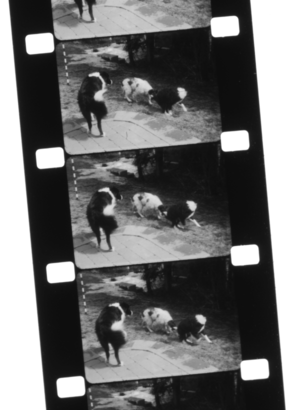
La perforation de film est une technique qui consiste à réaliser des trous sur le bord de la pellicule d'un film argentique. Ces perforations permettent l'entraînement de la pellicule lors de la prise de vues et lors de la projection. Un film de 35 mm comporte classiquement quatre perforations à peu près rectangulaires des deux côtés de chaque photogramme.